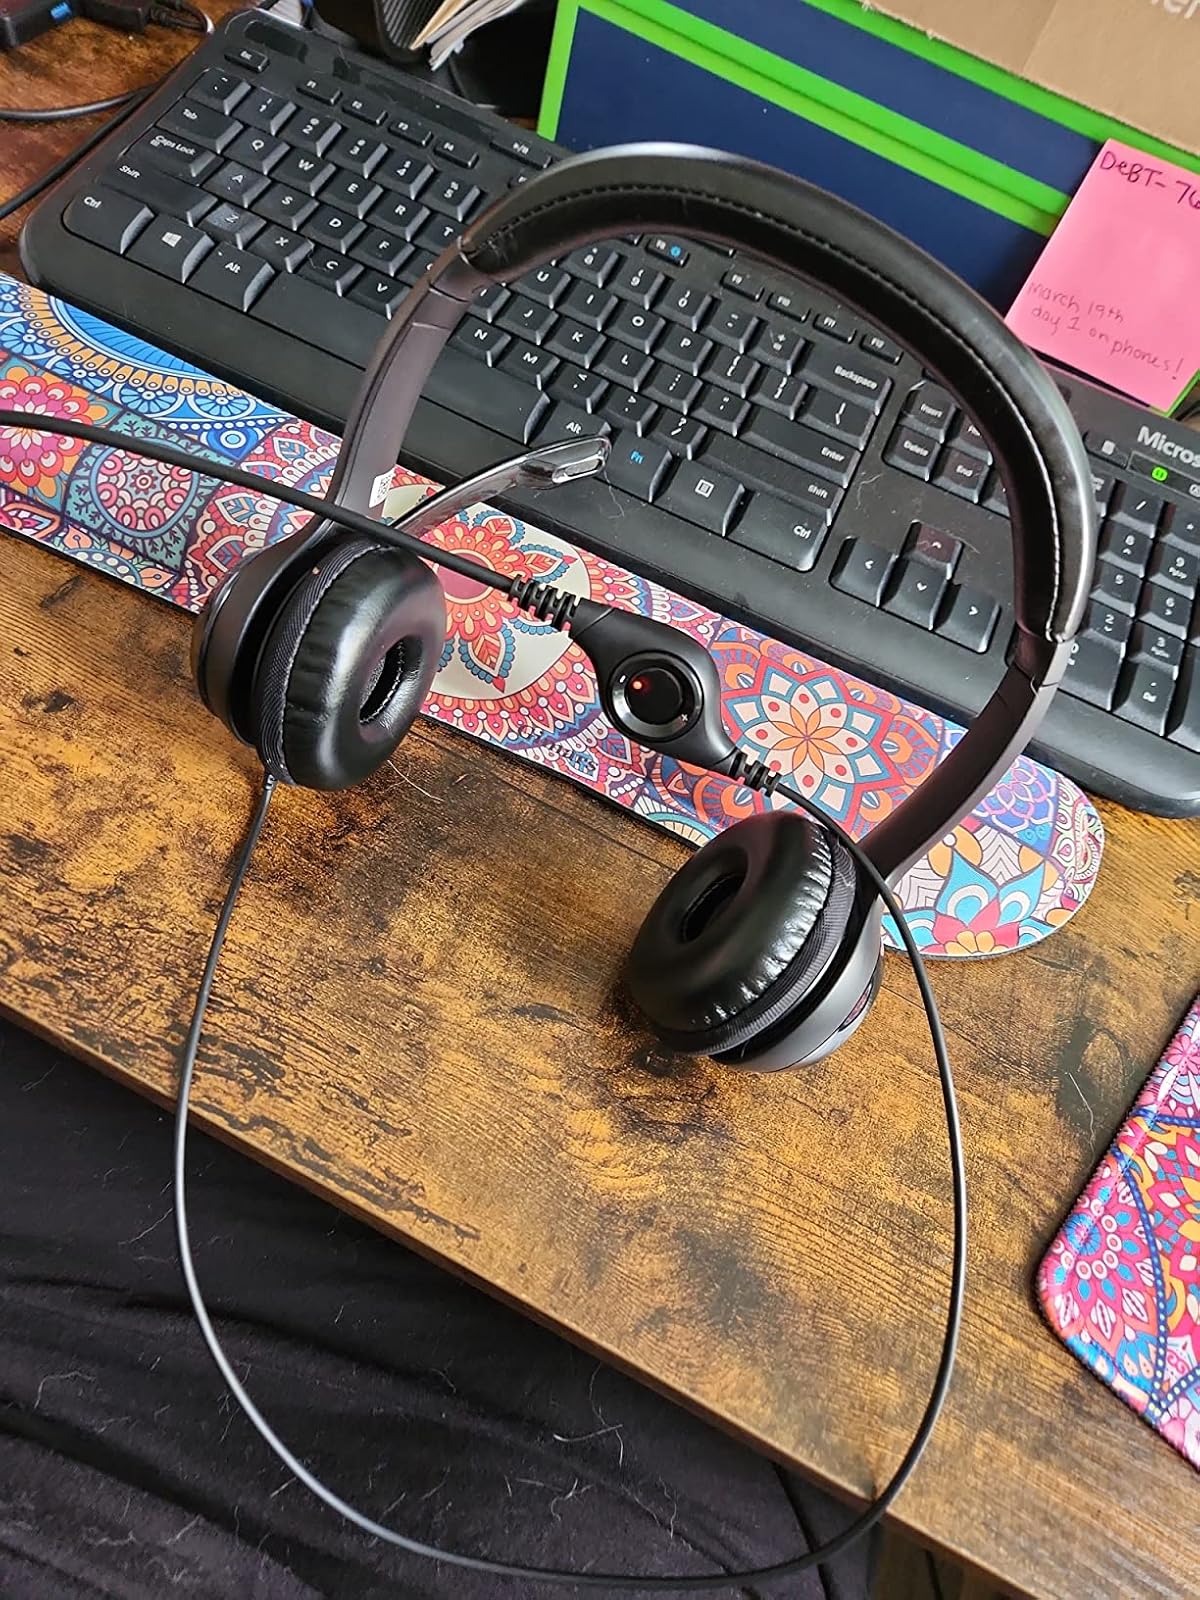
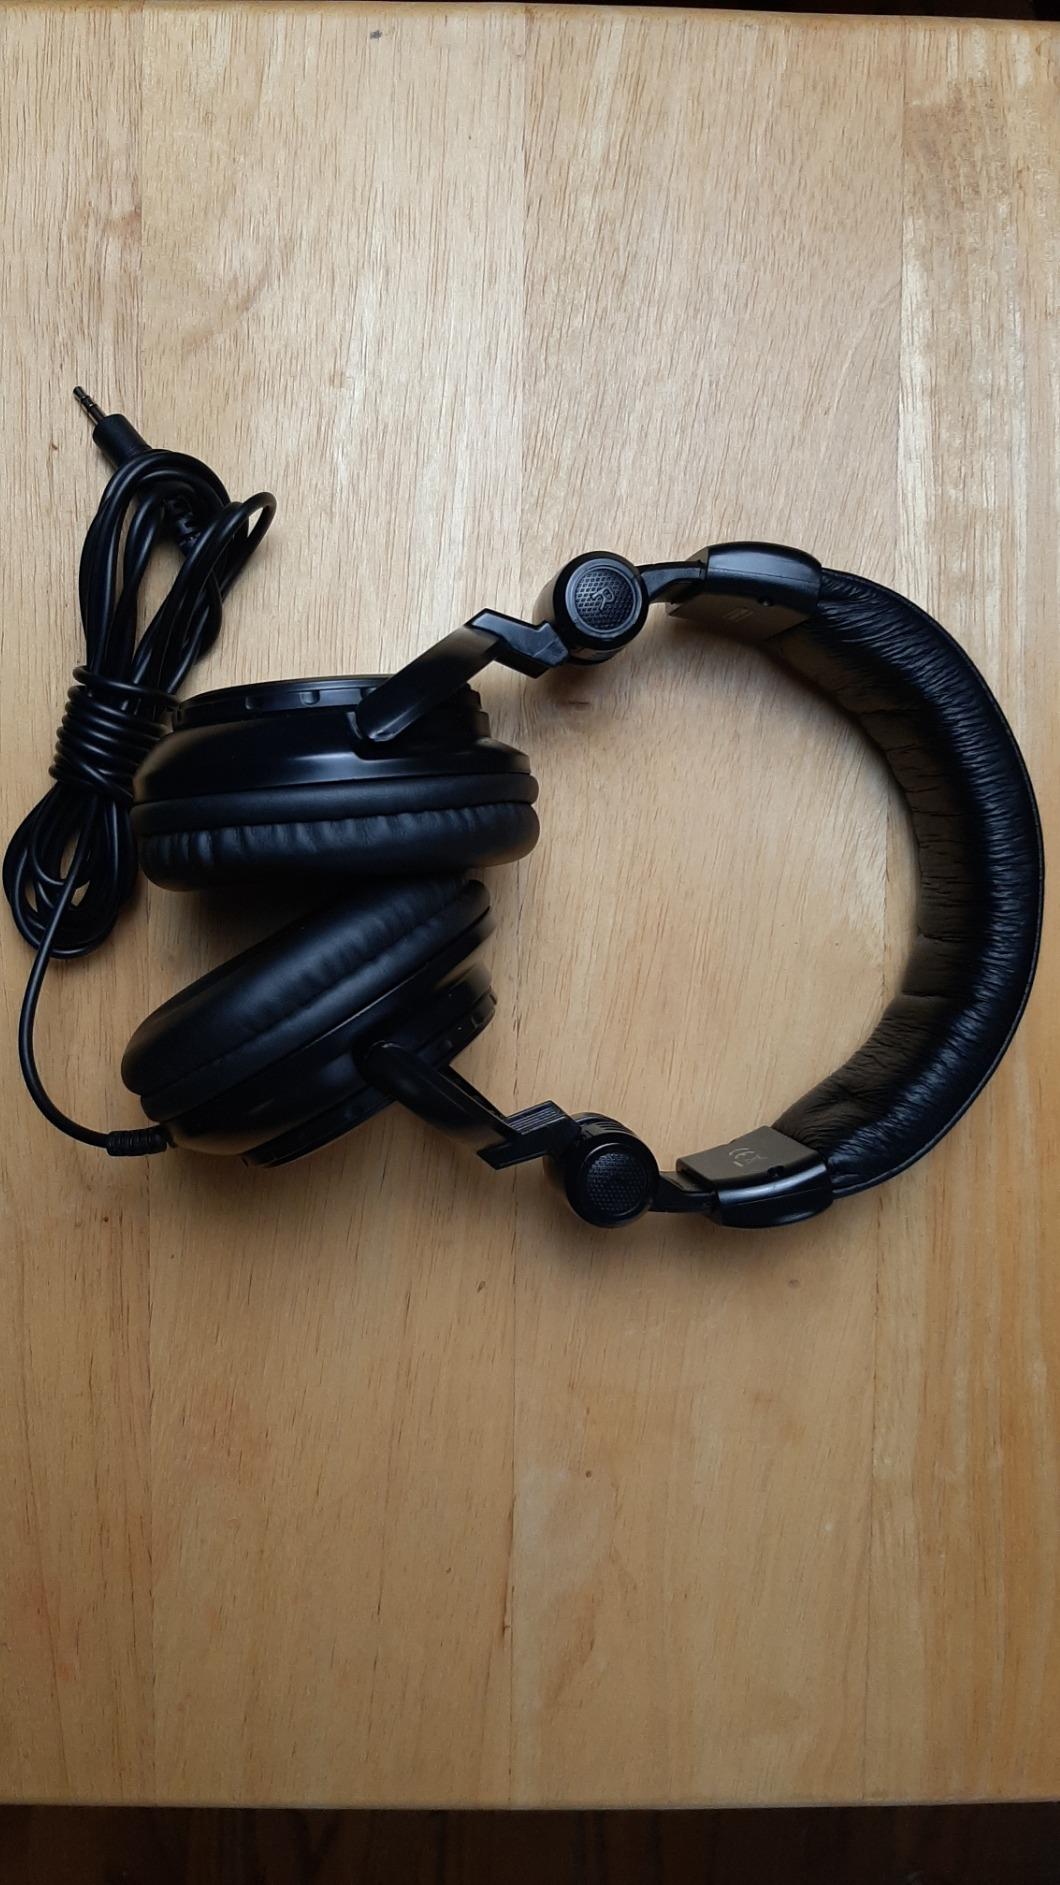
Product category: headphones
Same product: no